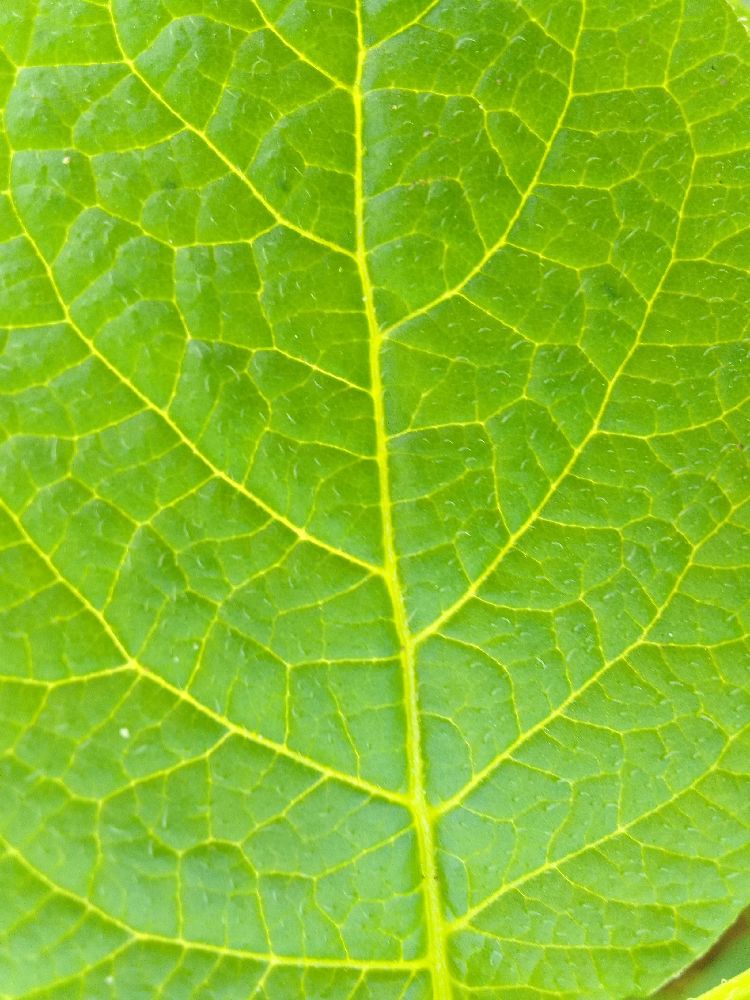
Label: Healthy